Yichang

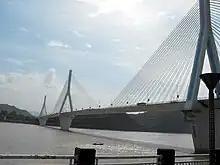
Yiling Bridge

Several bridges span the Yangtze River within the prefecture-level city of Yichang, including (upstream to downstream):